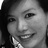
Emotion: happy